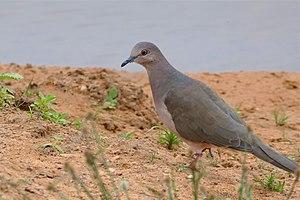
La Colombe de Verreaux est une espèce d'oiseaux de la famille des Columbidae.